Katnip Kollege

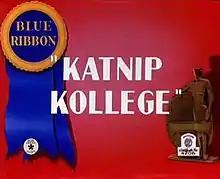
Re-Issue Title Card

Katnip Kollege is a 1938 Warner Bros. "Merrie Melodies" cartoon directed by Cal Howard and Cal Dalton. The short was released on June 11, 1938.